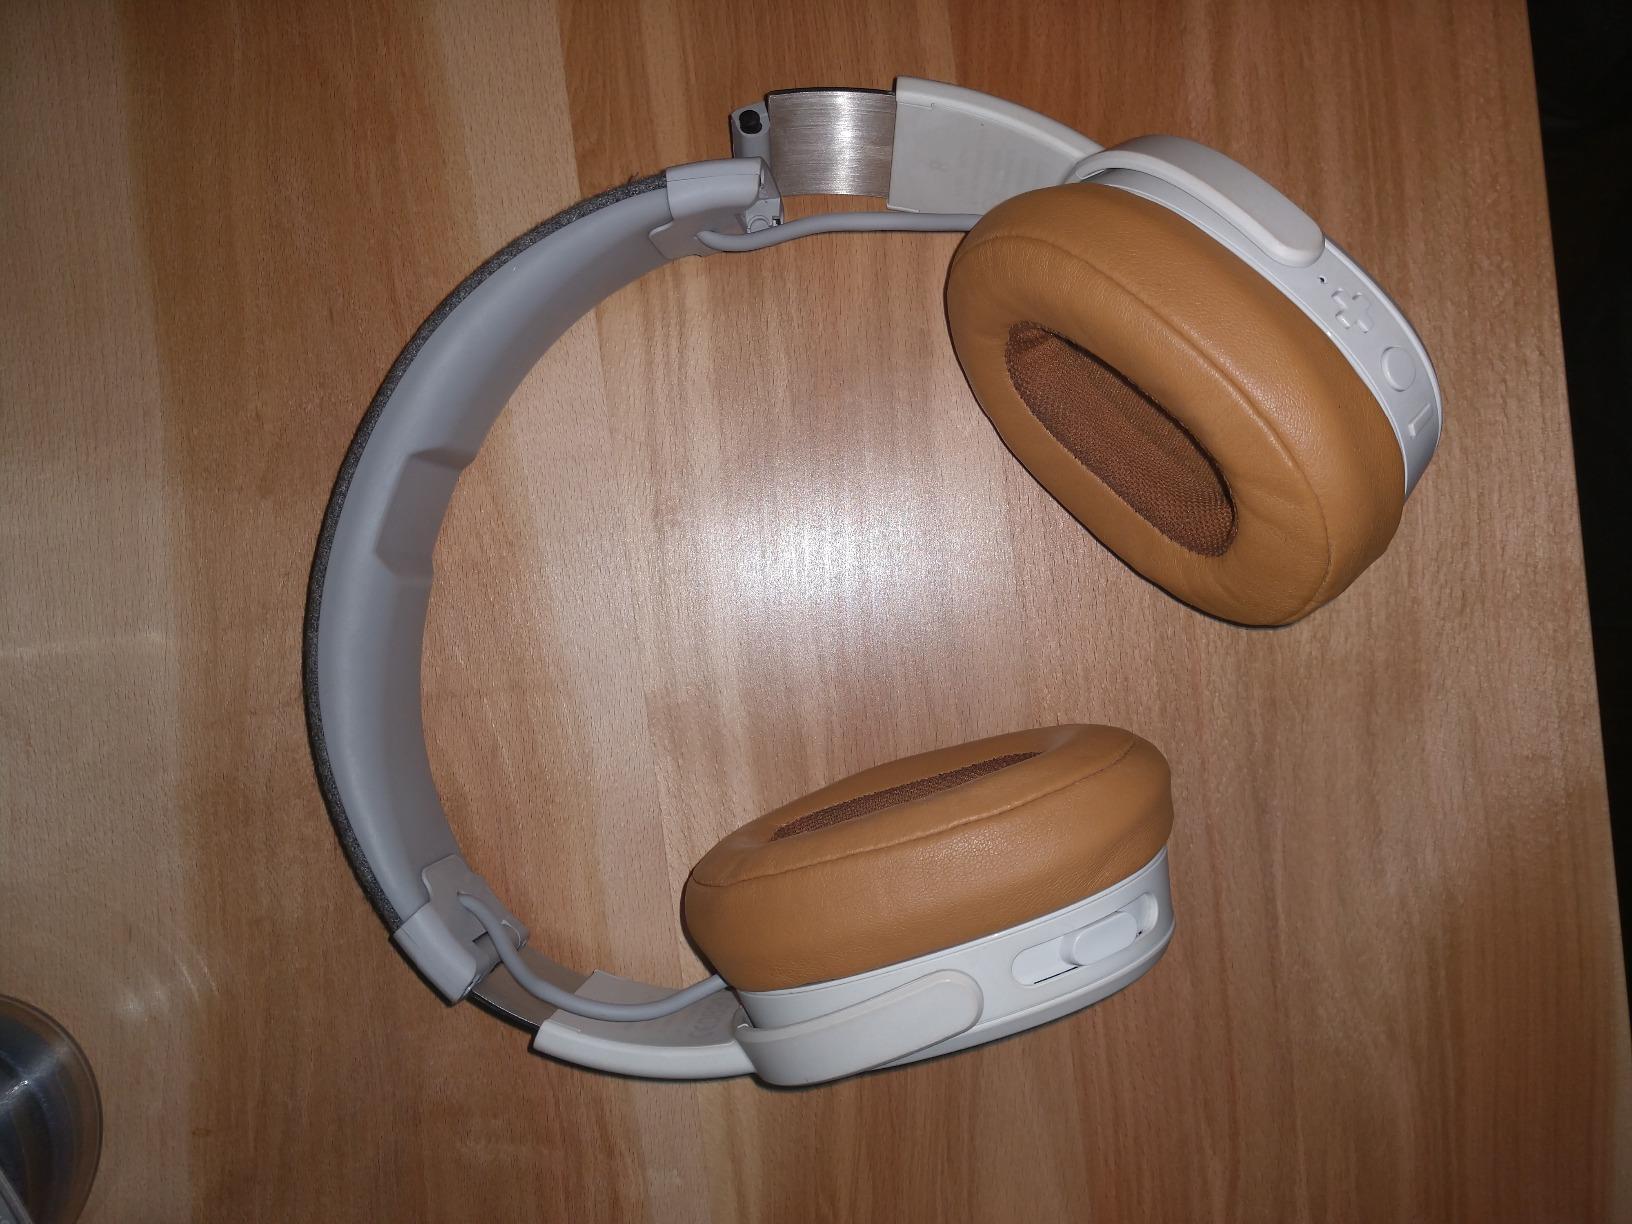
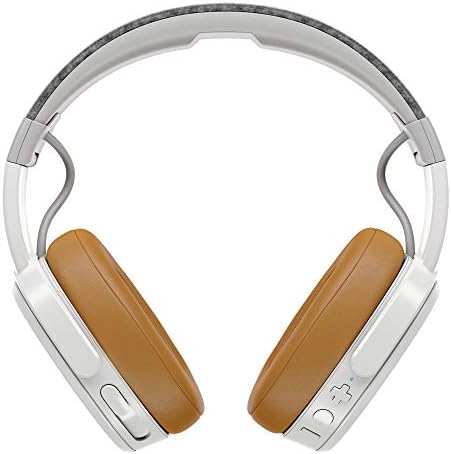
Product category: headphones
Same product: yes